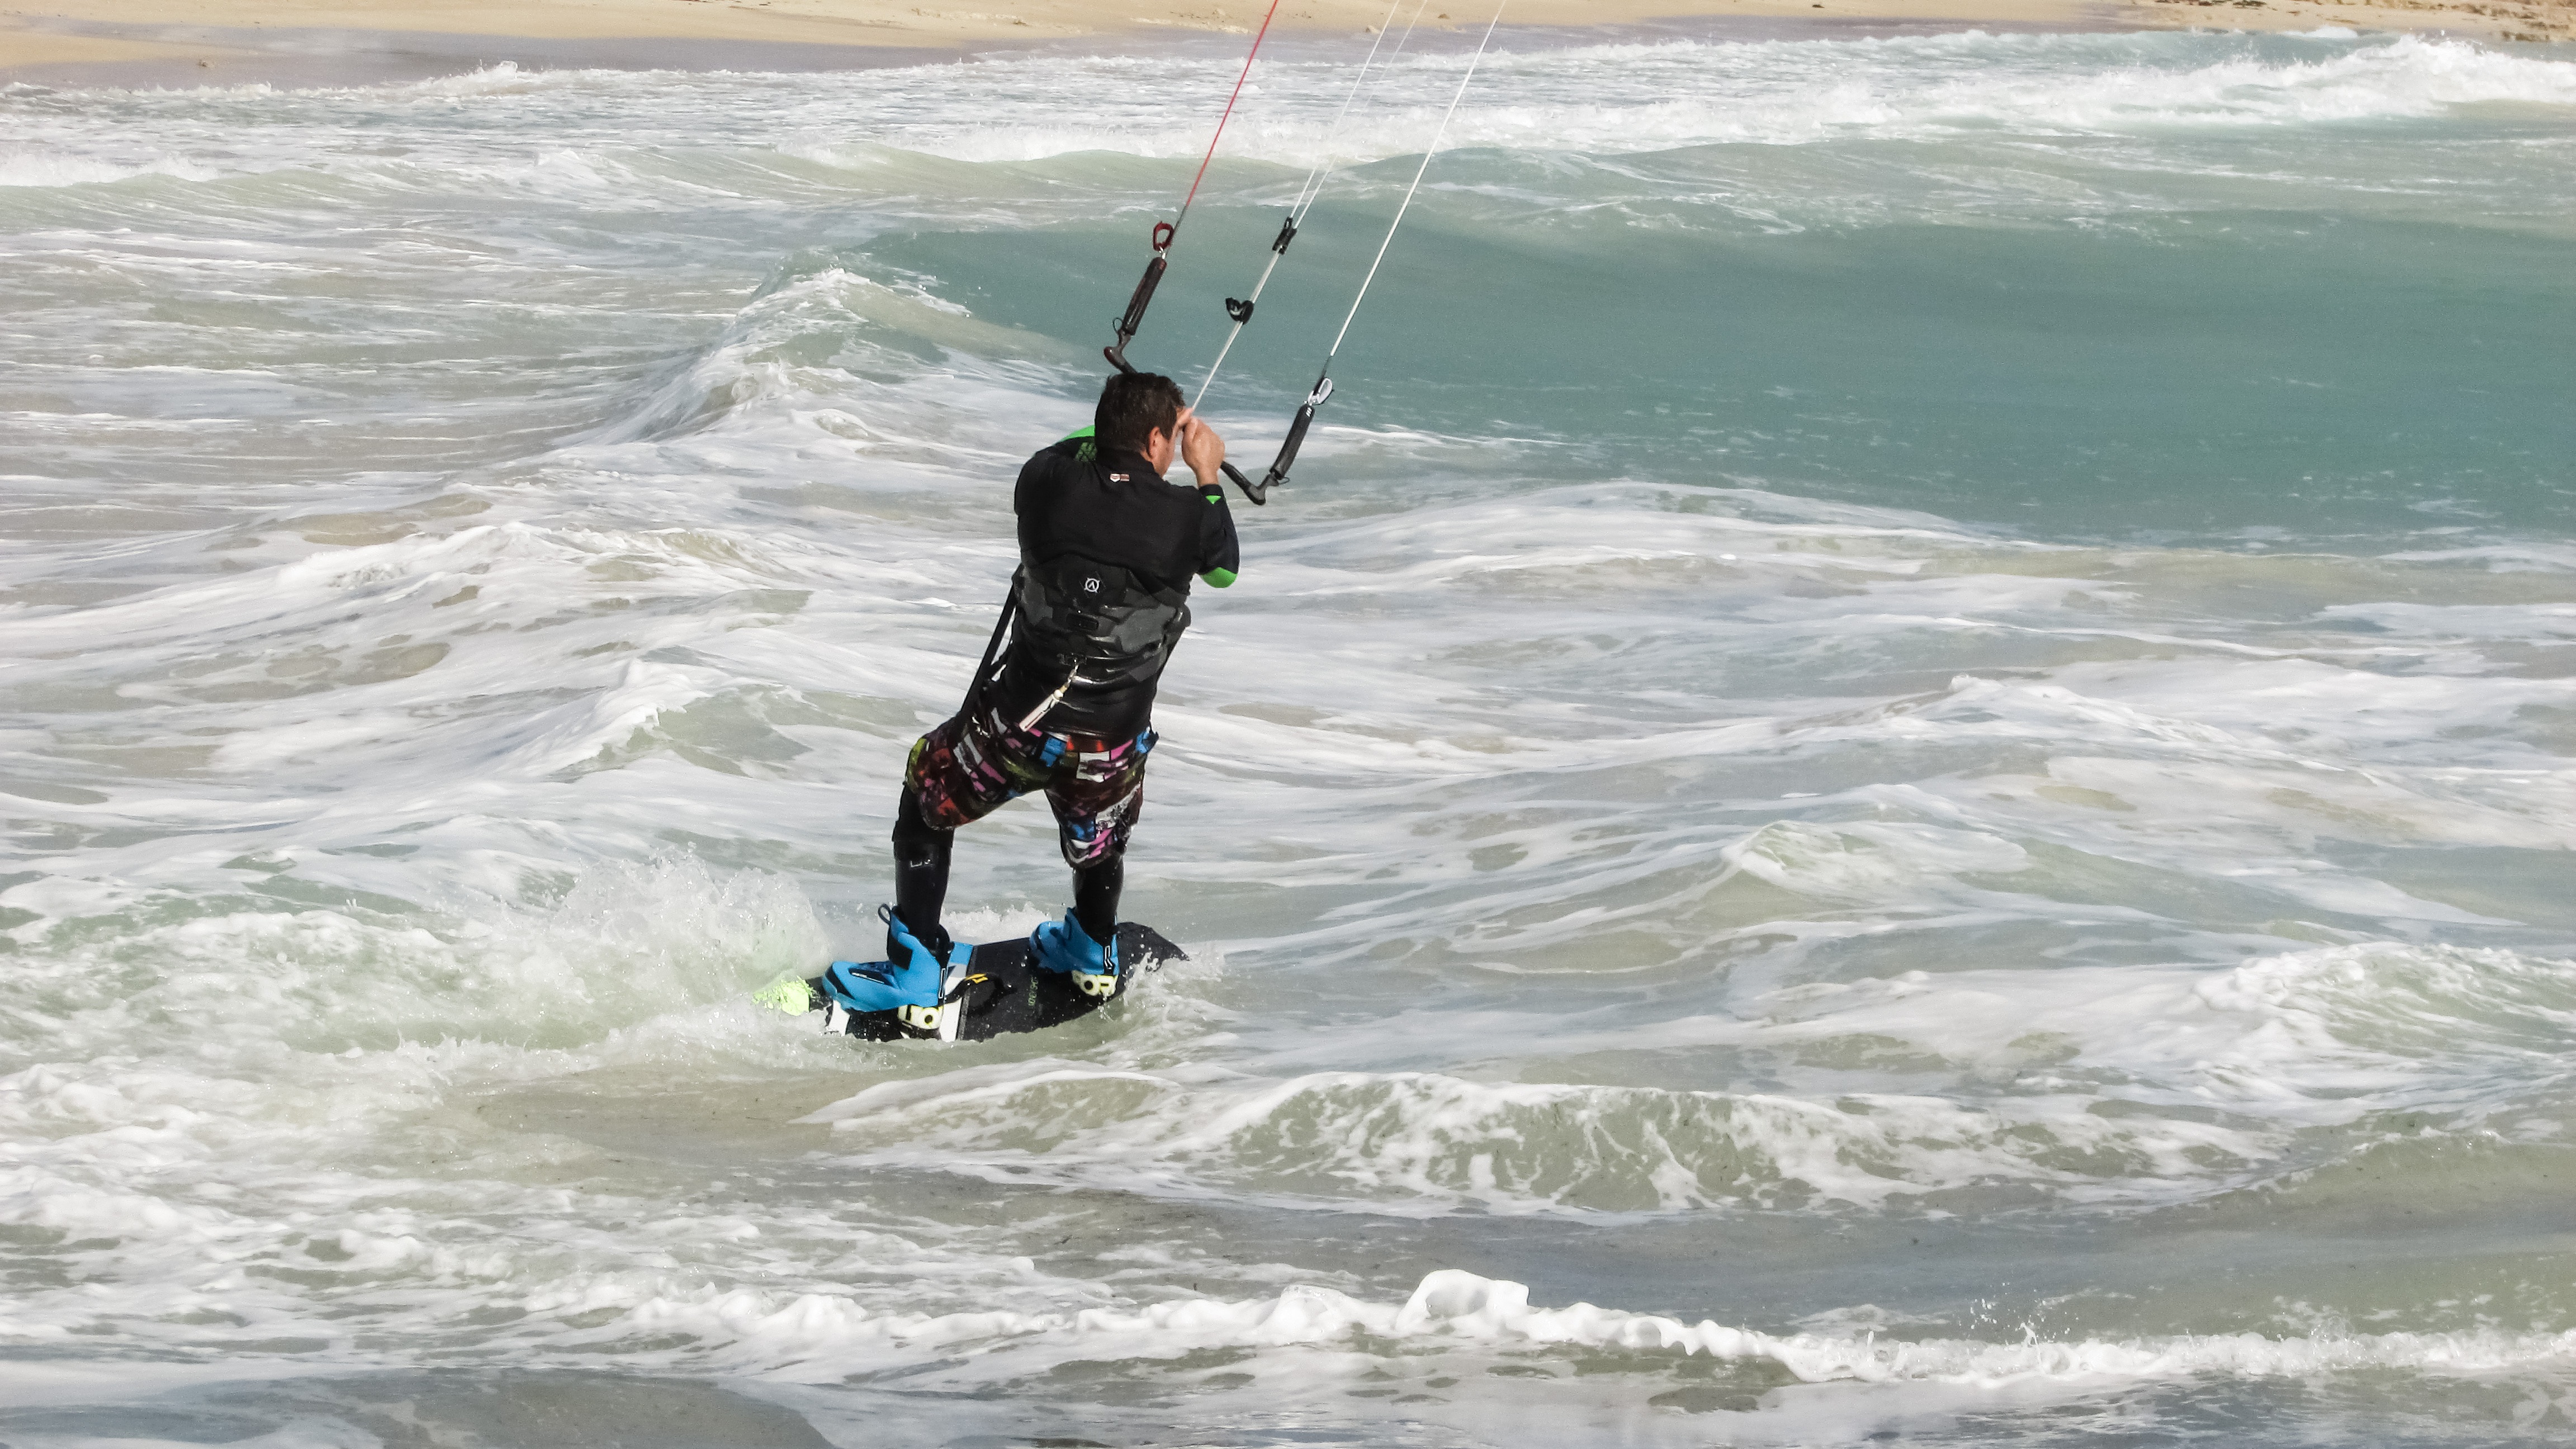
man, sea, board, sport, wave, wind, surfer, recreation, surfing, action, freedom, extreme, extreme sport, speed, leisure, toy, activity, fun, sports, kitesurfing, active, kiteboarding, adrenaline, water sport, kite surfing, windsports, wind wave, boardsport, kite sports, surface water sports, individual sports